Demographics of Vietnam

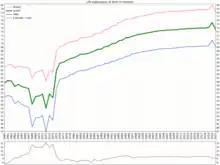
Life expectancy in Vietnam since 1960 by gender

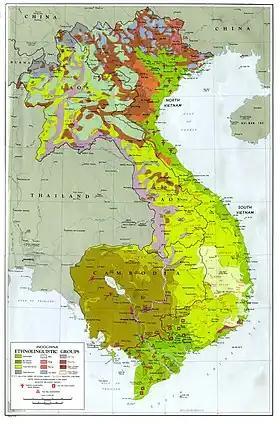
Ethnolinguistic map of Indochina, 1970. Note: map situation has now changed due to internal migration.

The Vietnamese government recognizes 54 ethnic groups, of which the Viet (Kinh) is the largest; according to official Vietnamese figures (2019 census), ethnic Vietnamese account for 85.3% of the nation's population and the non-Vietnamese ethnic groups account for the remaining portion. The ethnic Vietnamese inhabit a little less than half of Vietnam, while the ethnic minorities inhabit the majority of Vietnam's land (albeit the least fertile parts of the country).